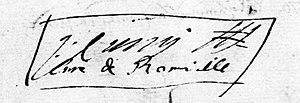
Signature de Jean Cuny (1675).
Jean Cuny est un prêtre et compositeur, actif dans le troisième quart du XVIIᵉ siècle à Verdun et dans les environs.